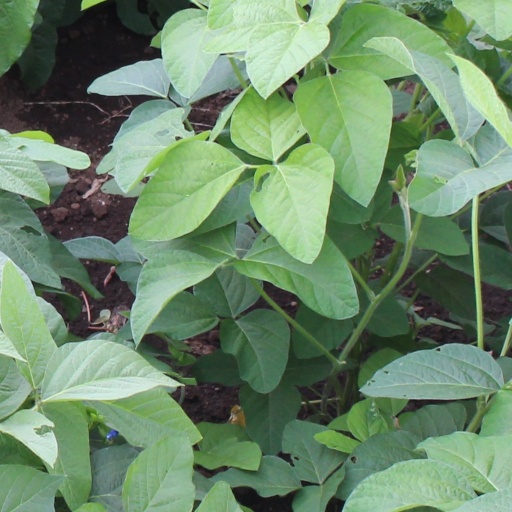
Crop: soybean